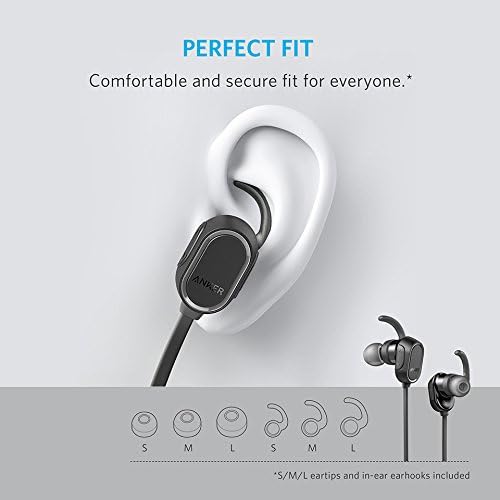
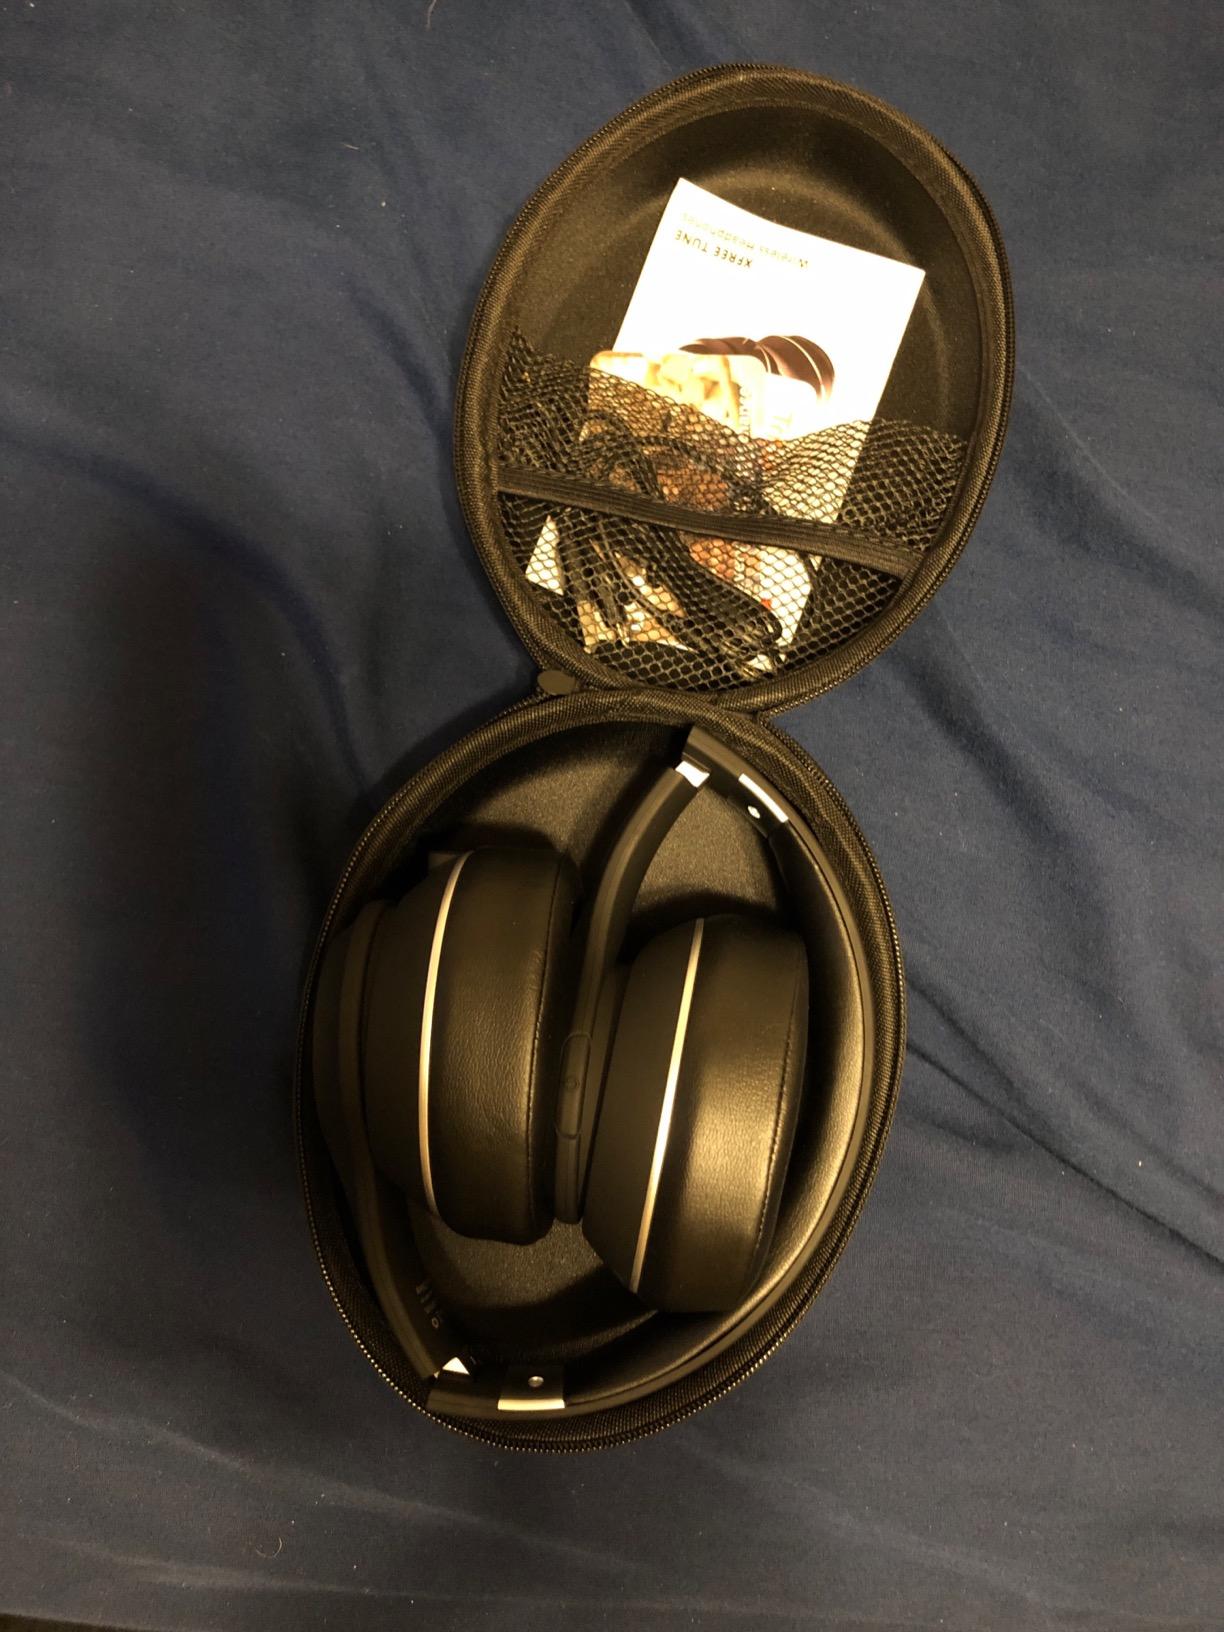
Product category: headphones
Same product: no